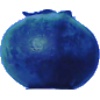
Label: Huckleberry 1